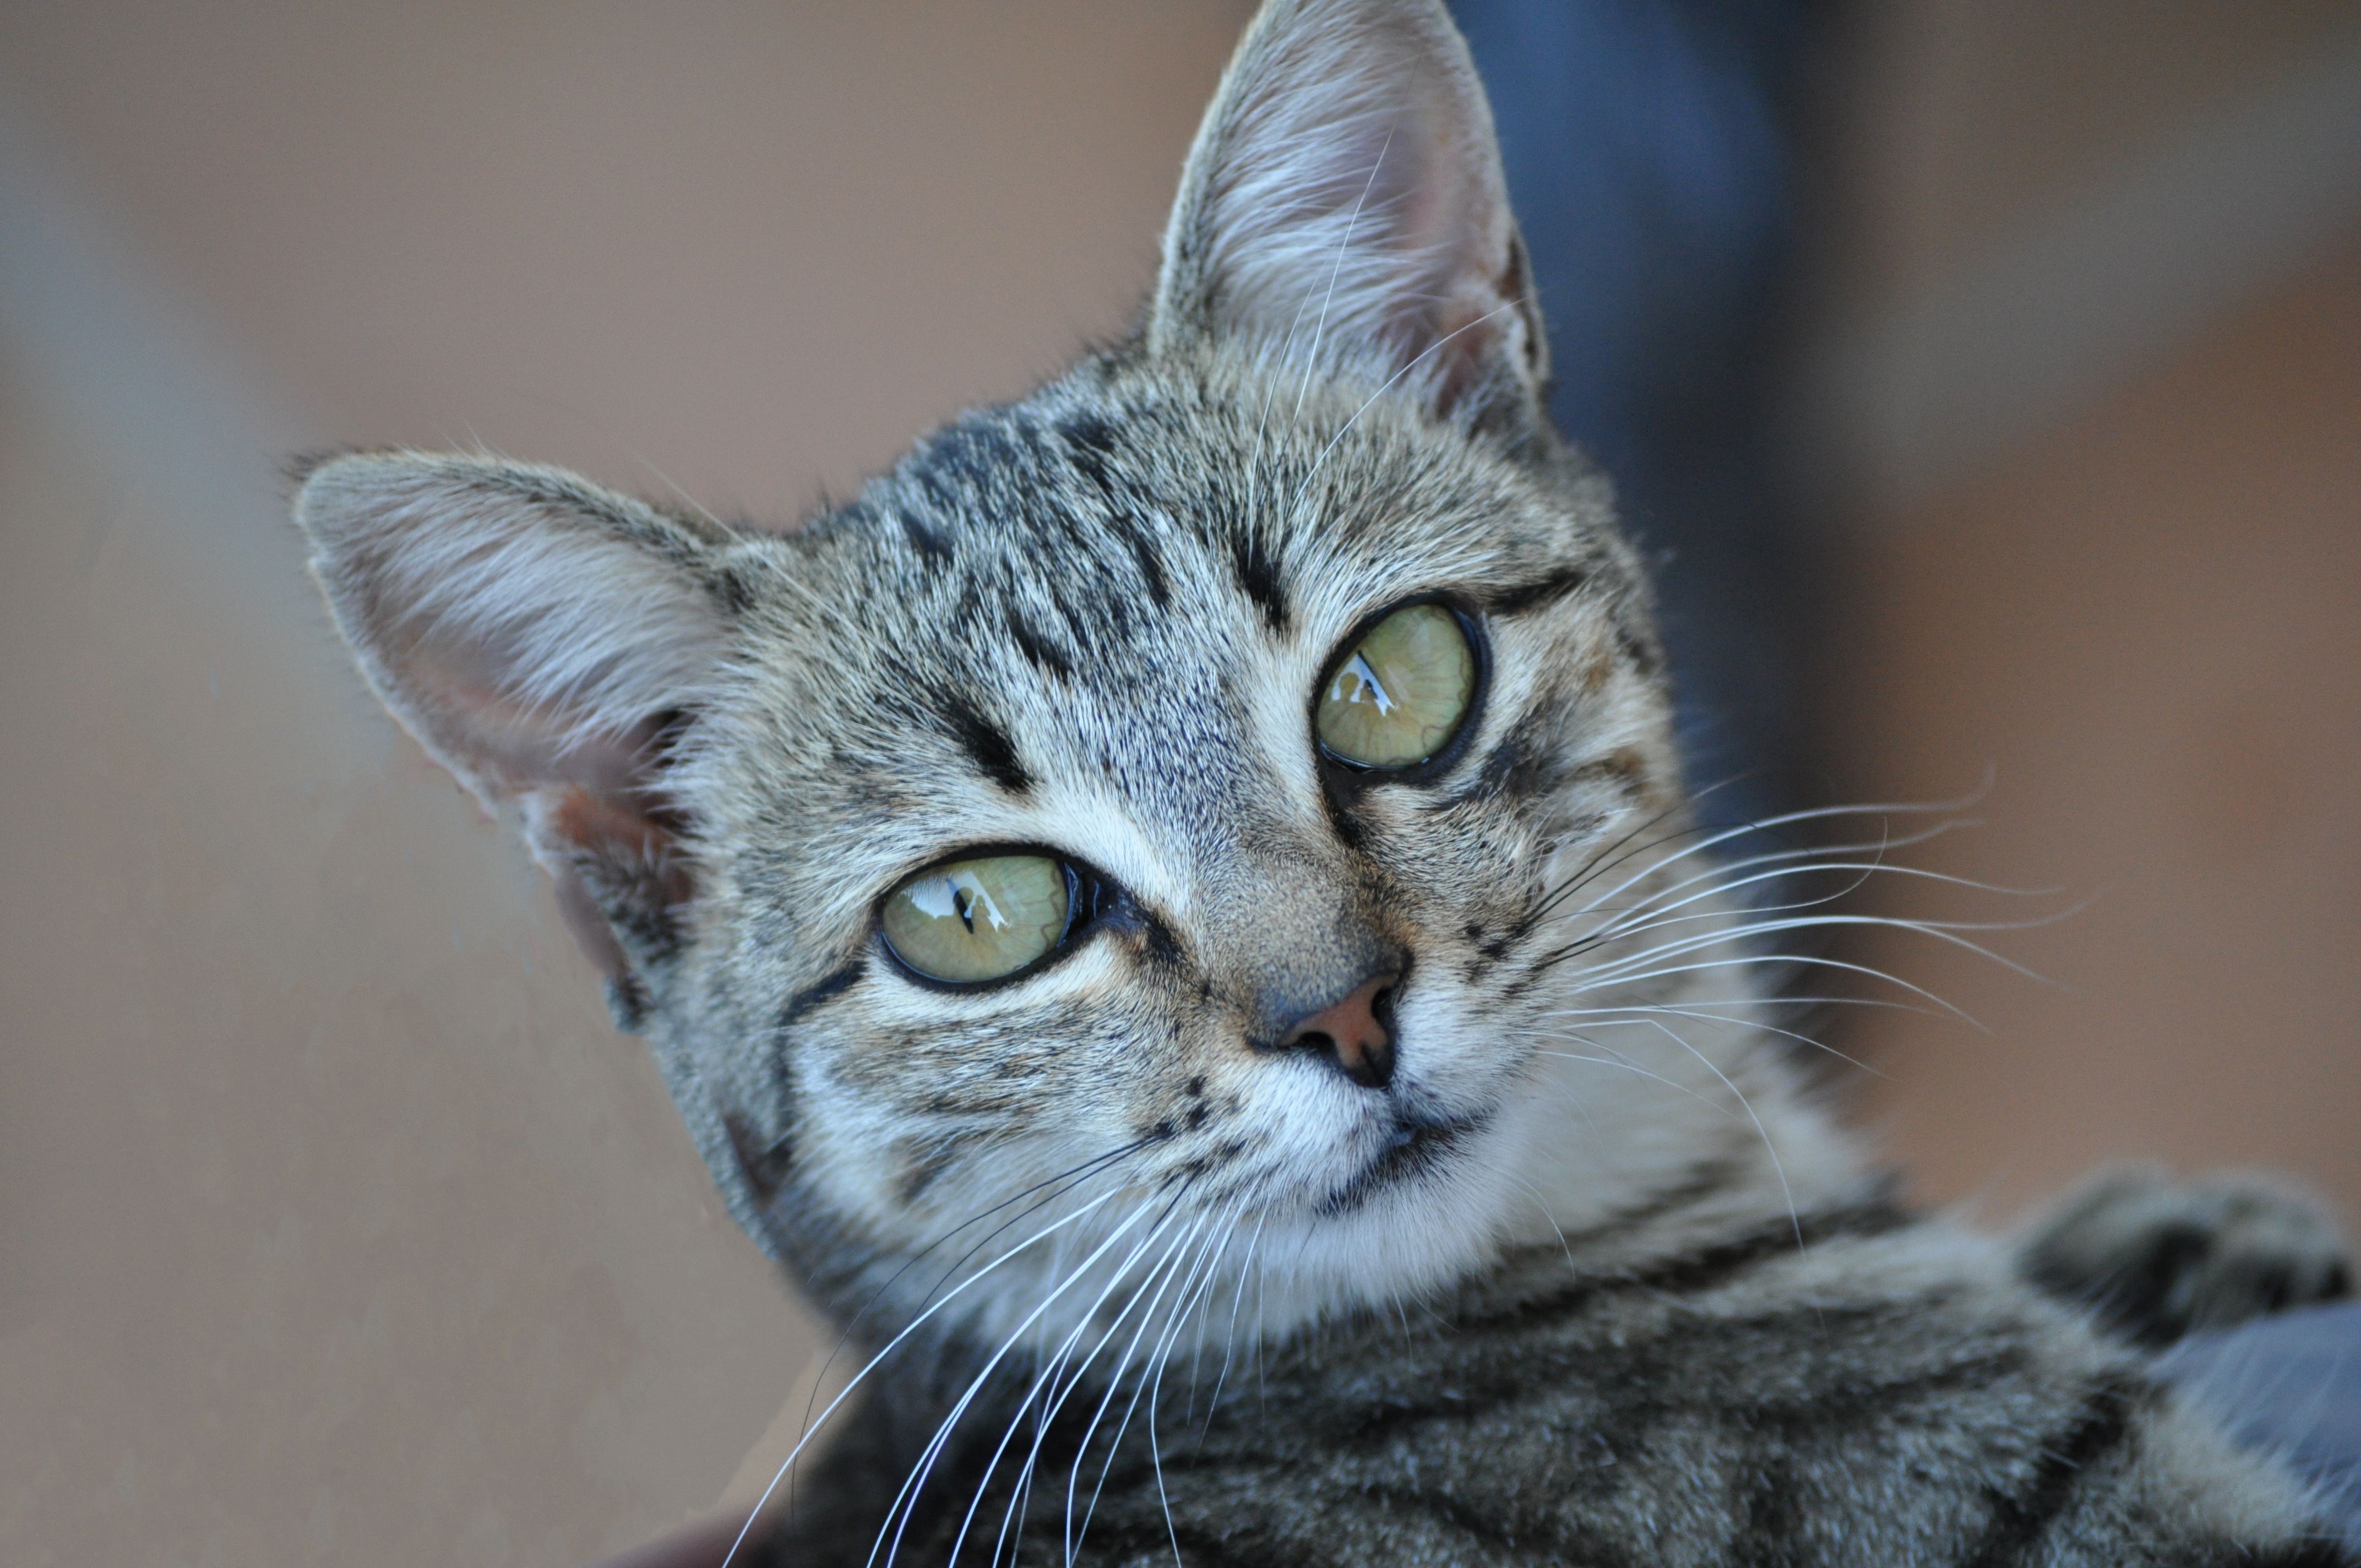
kitten, cat, mammal, fauna, close up, eyes, whiskers, grey, tiger, vertebrate, tabby cat, european shorthair, wild cat, small to medium sized cats, cat like mammal, domestic short haired cat, pixie bob, american shorthair